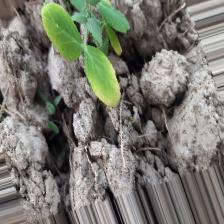
Label: Ascochyta blight